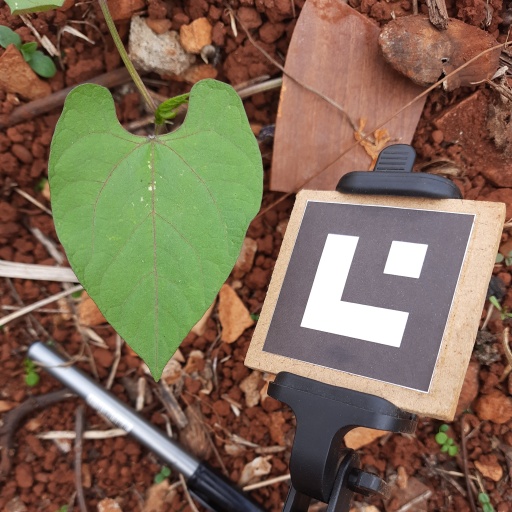
Observations: flat surface, no eating holes, under cloudy sky